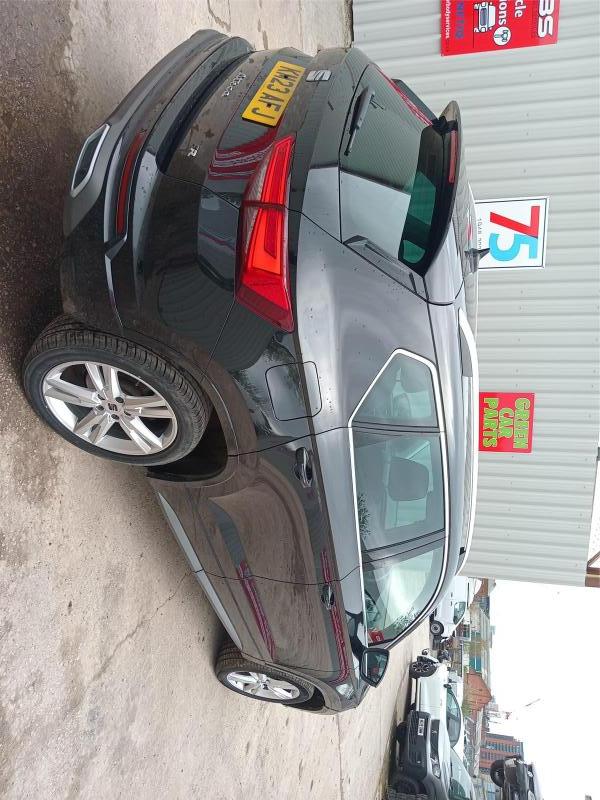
Aucun dommage détecté.
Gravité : aucun